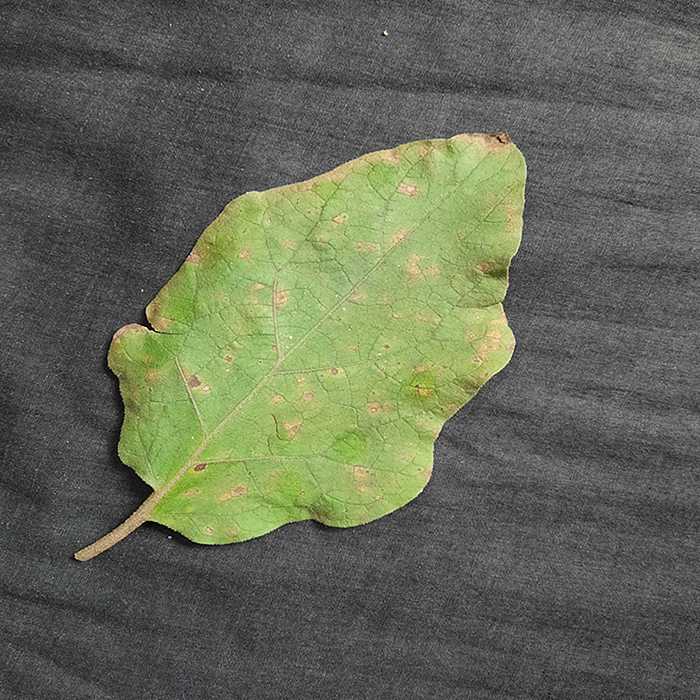
Plant: Eggplant
Label: Eggplant Cercopora leaf spot